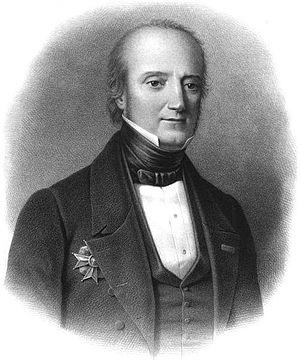
Le baron Jean Marguerite Tupinier est un ingénieur et un homme politique français né à Cuisery le 18 décembre 1779 et mort à Paris le 2 décembre 1850.
Cuisery est une commune française située dans le département de Saône-et-Loire en région Bourgogne-Franche-Comté.